Canada Games Complex

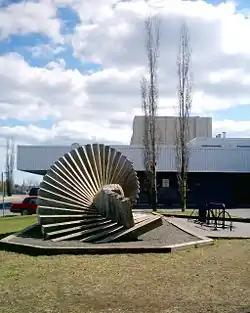
The sculpture "Vertere"

The Canada Games Complex was constructed in 1981 to host the aquatic events of the 1981 Canada Summer Games in Thunder Bay, Ontario. It is run by the City of Thunder Bay and its features include a swimming pool, indoor fitness areas, a fitness testing area, and an indoor running track. The facility has been open to the public since the end of the Summer Games in 1981, and since that time has seen many renovations and additions, including a café, water slide, and expansions to its fitness areas. It accommodates approximately 450,000 visitors every year.